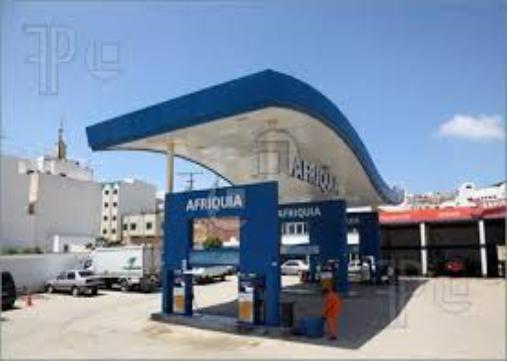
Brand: Afriquia
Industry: Others